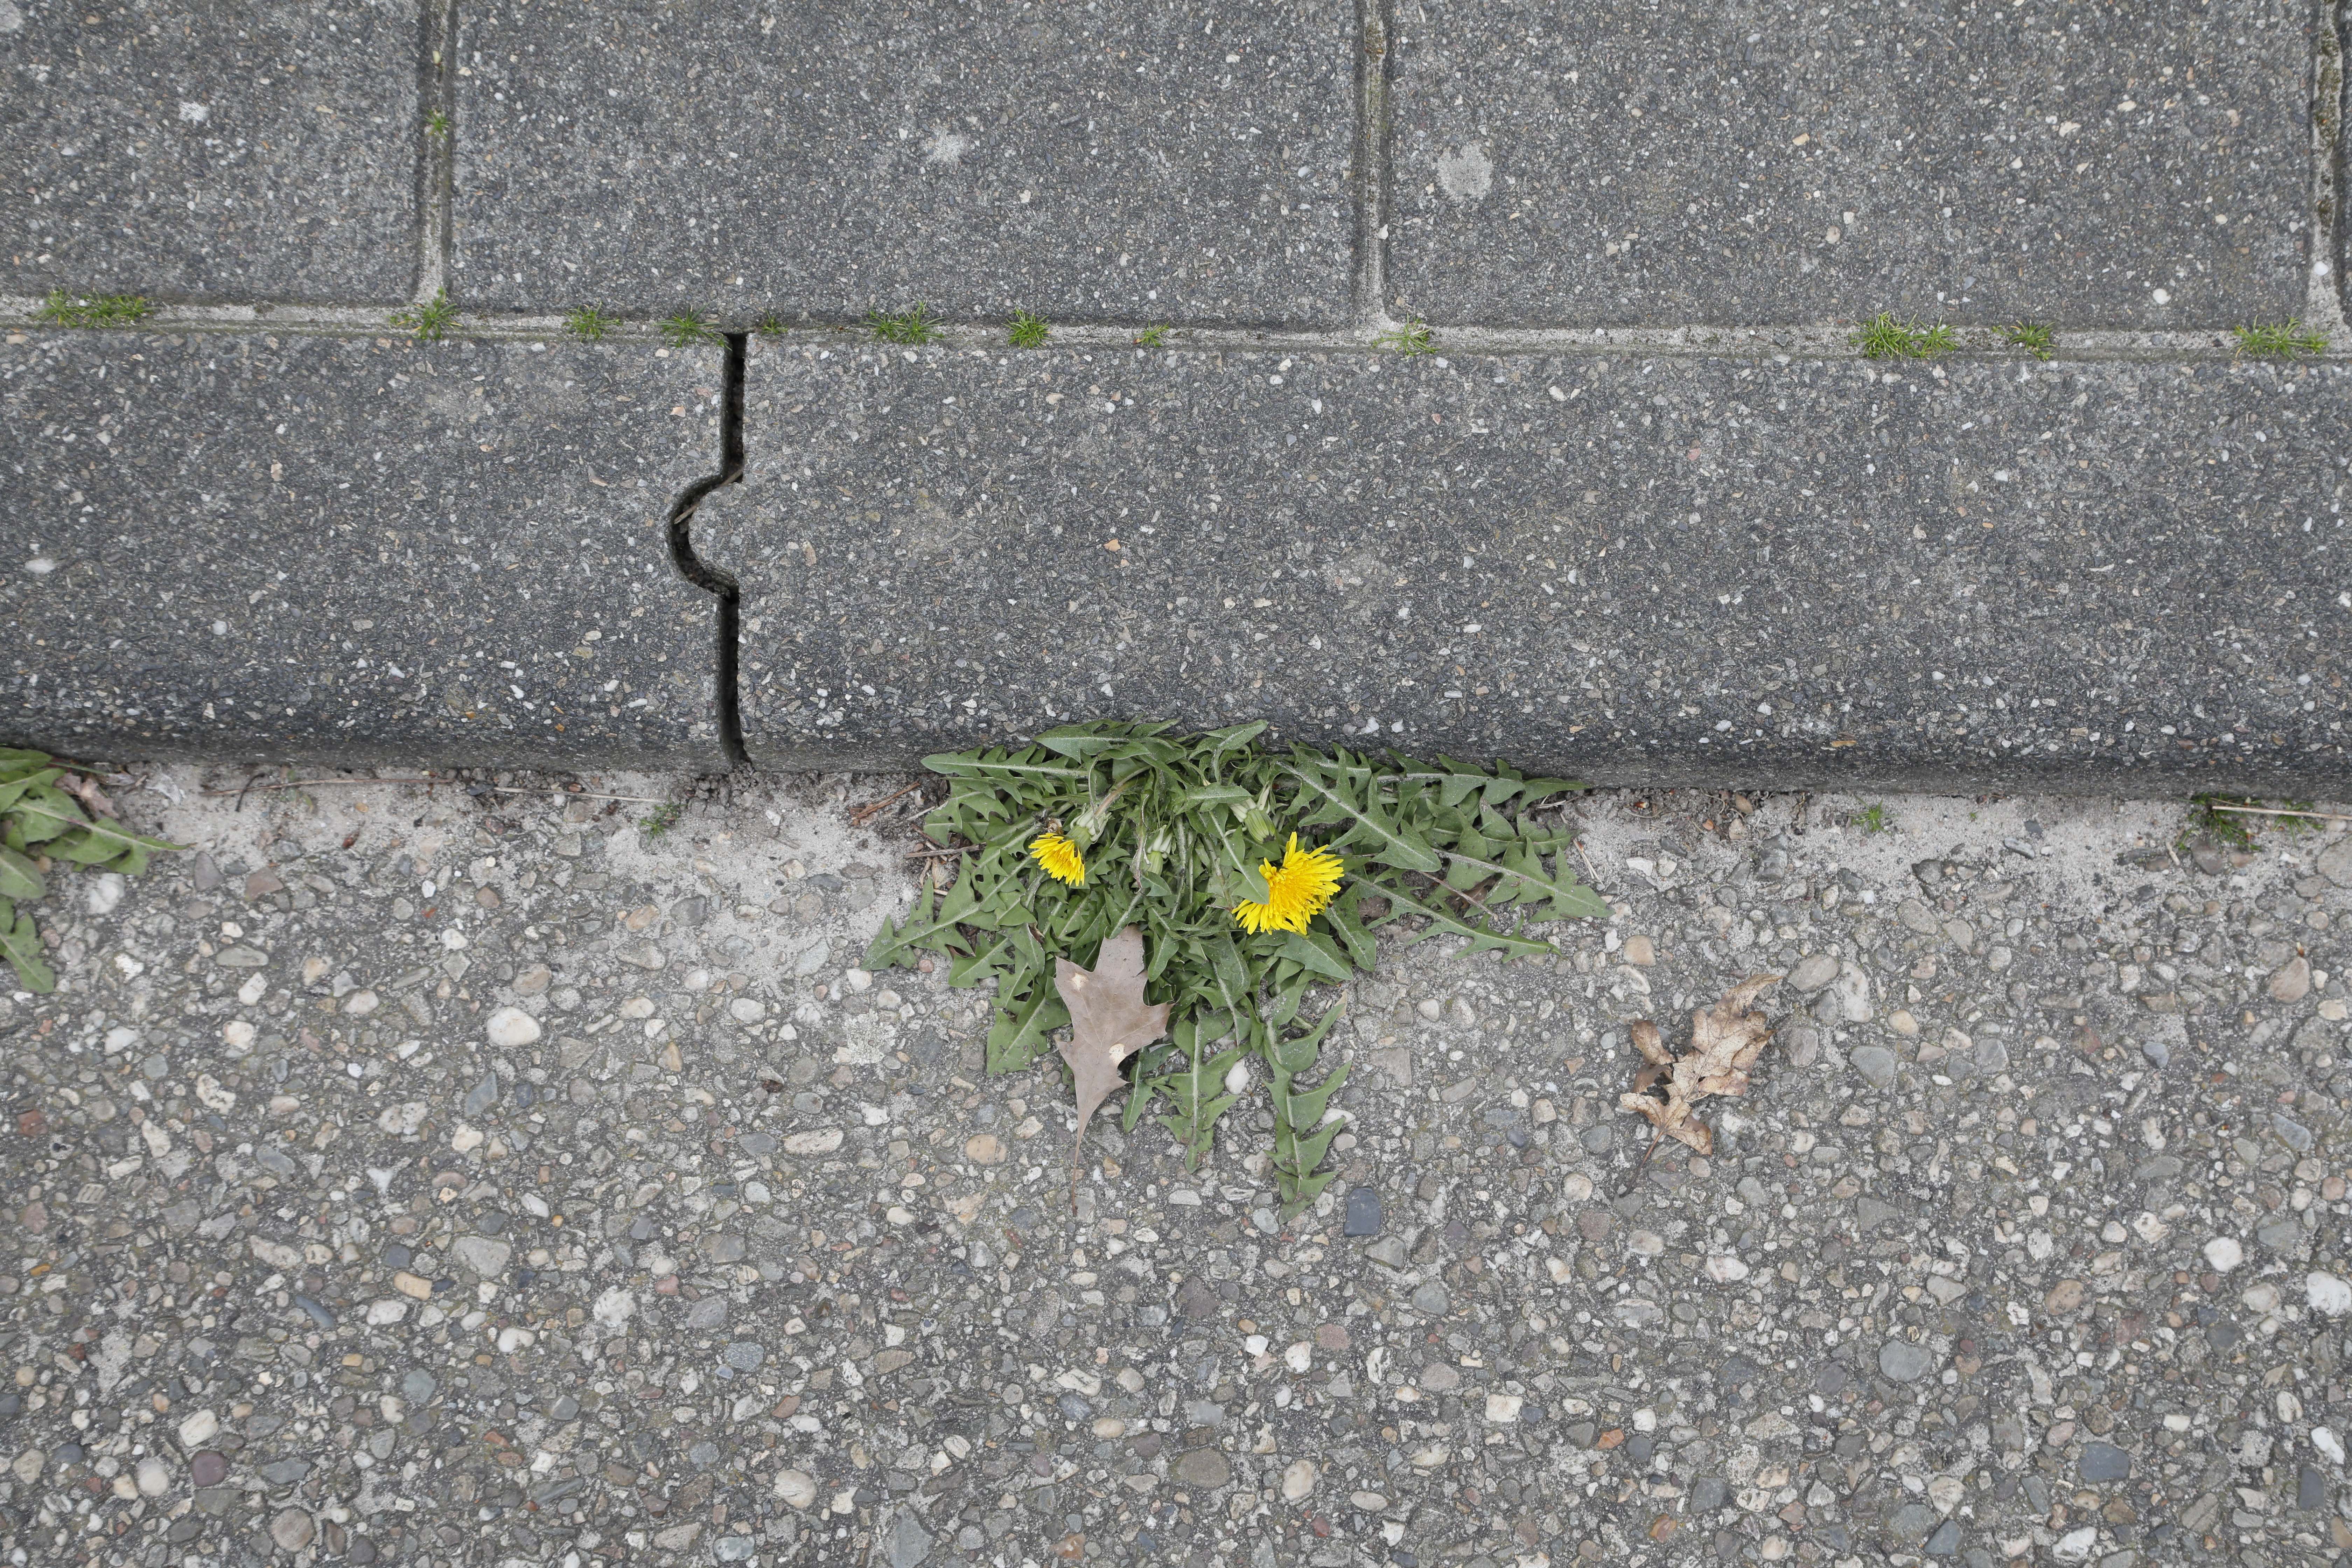
Plant species: Taraxacam officinale